SAPO Codebits

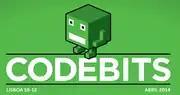

Codebits had a 48-hour hackathon at its core, but the number of talks and entertainment activities increased steadily over the years, along with the number of seats, attracting an increasing number of international attendees and speakers. At this point it was as much of a festival as it was a conference.